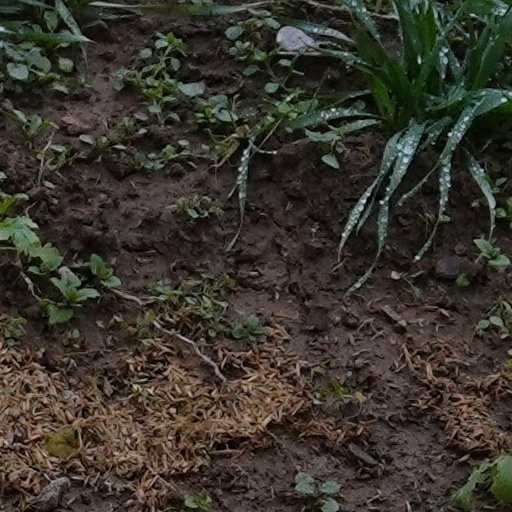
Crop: wheat